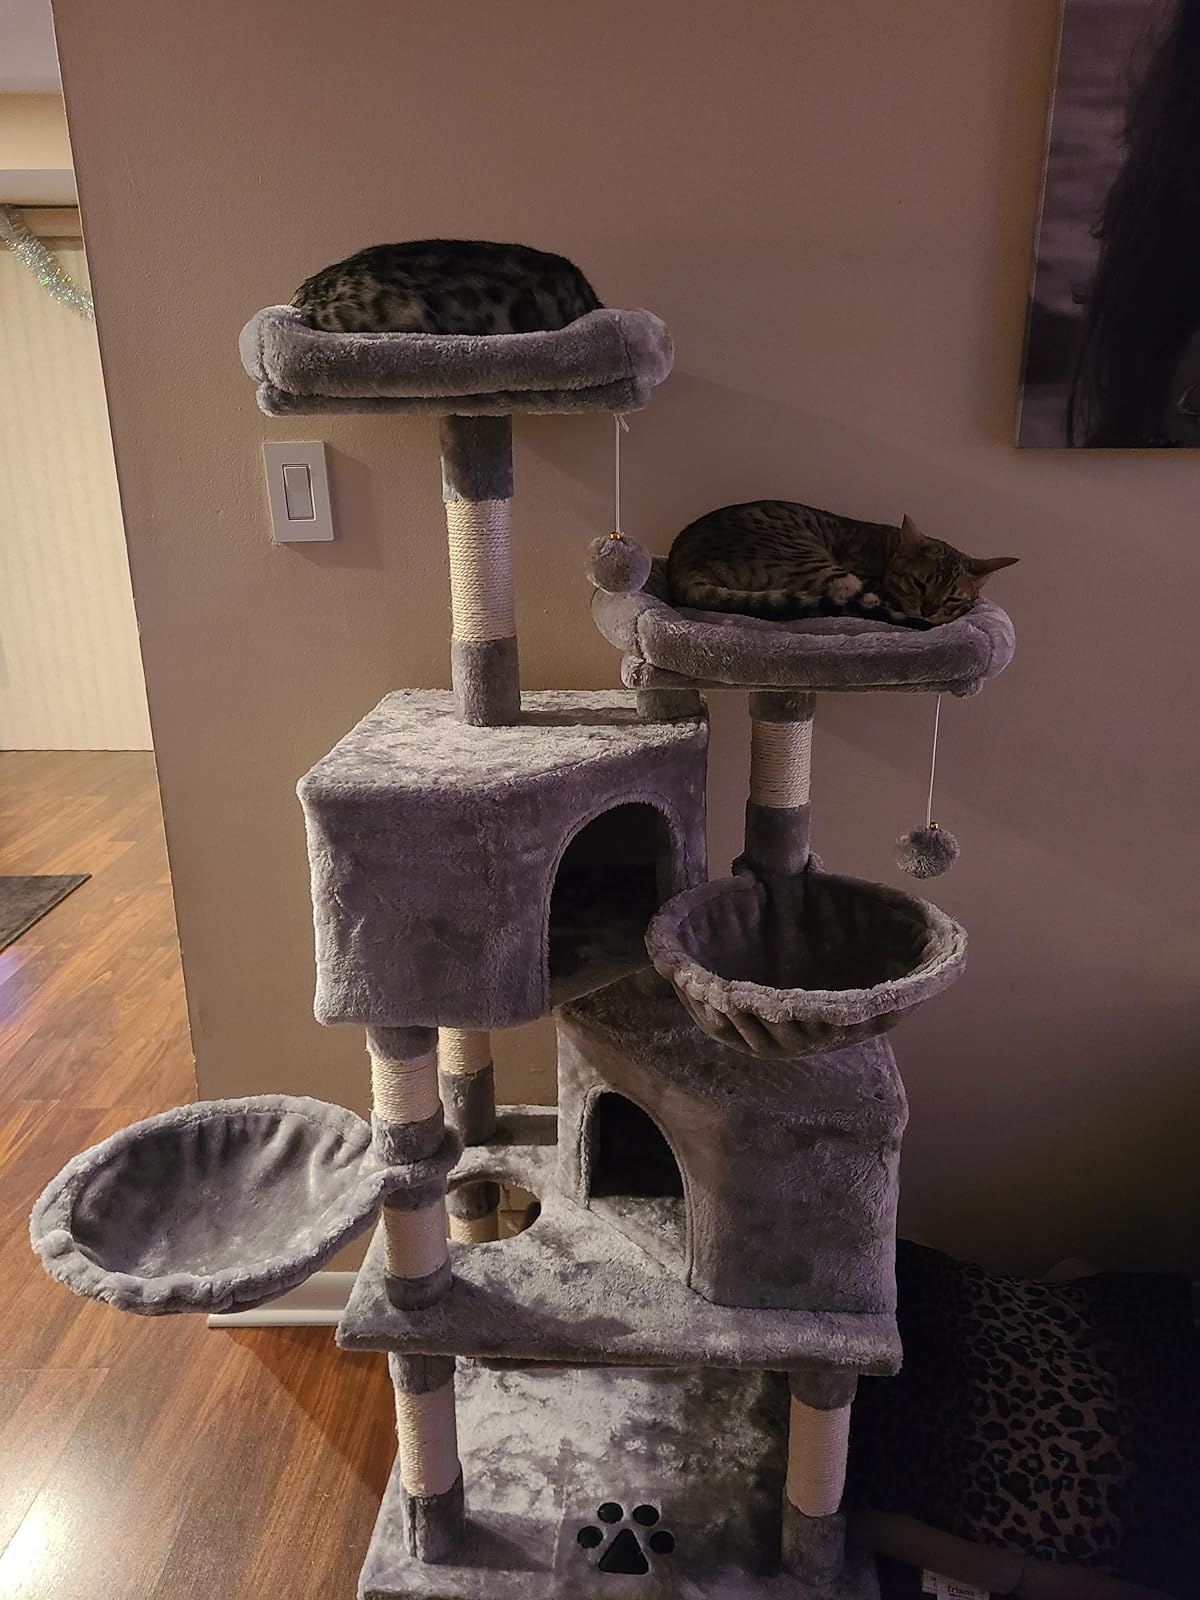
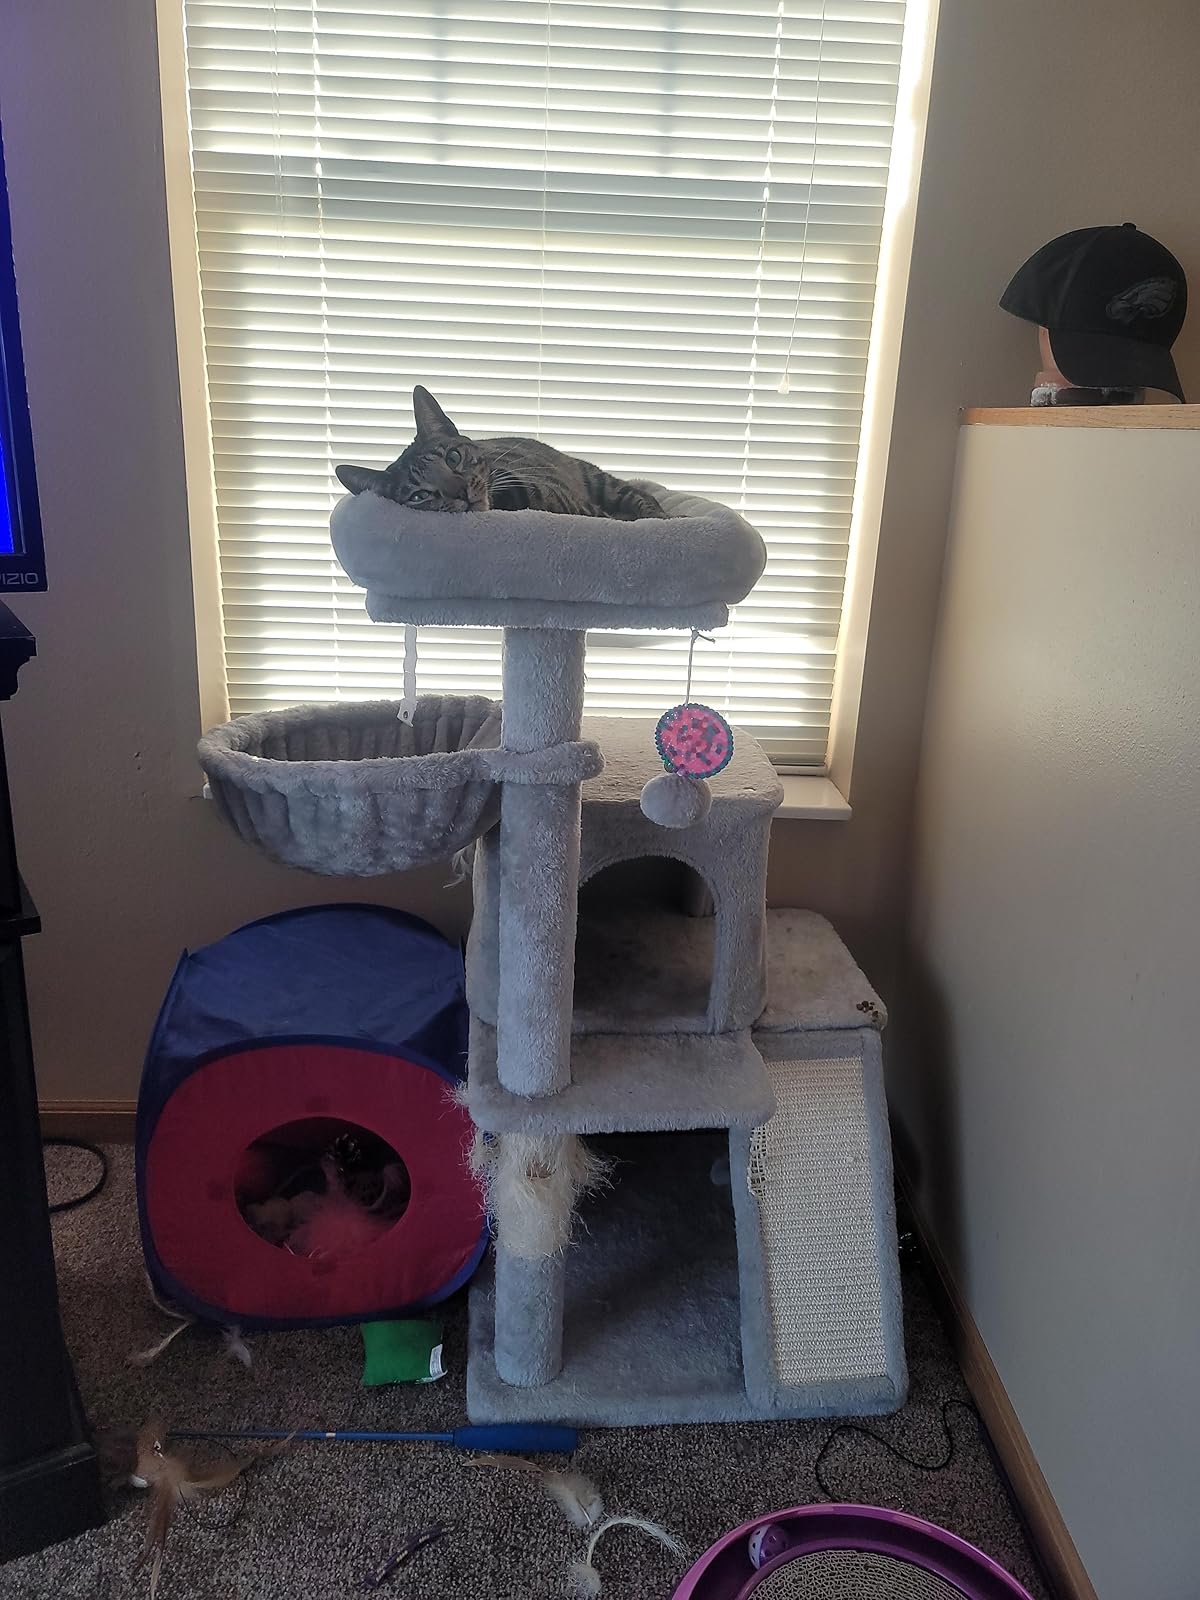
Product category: items_cat tree
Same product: no